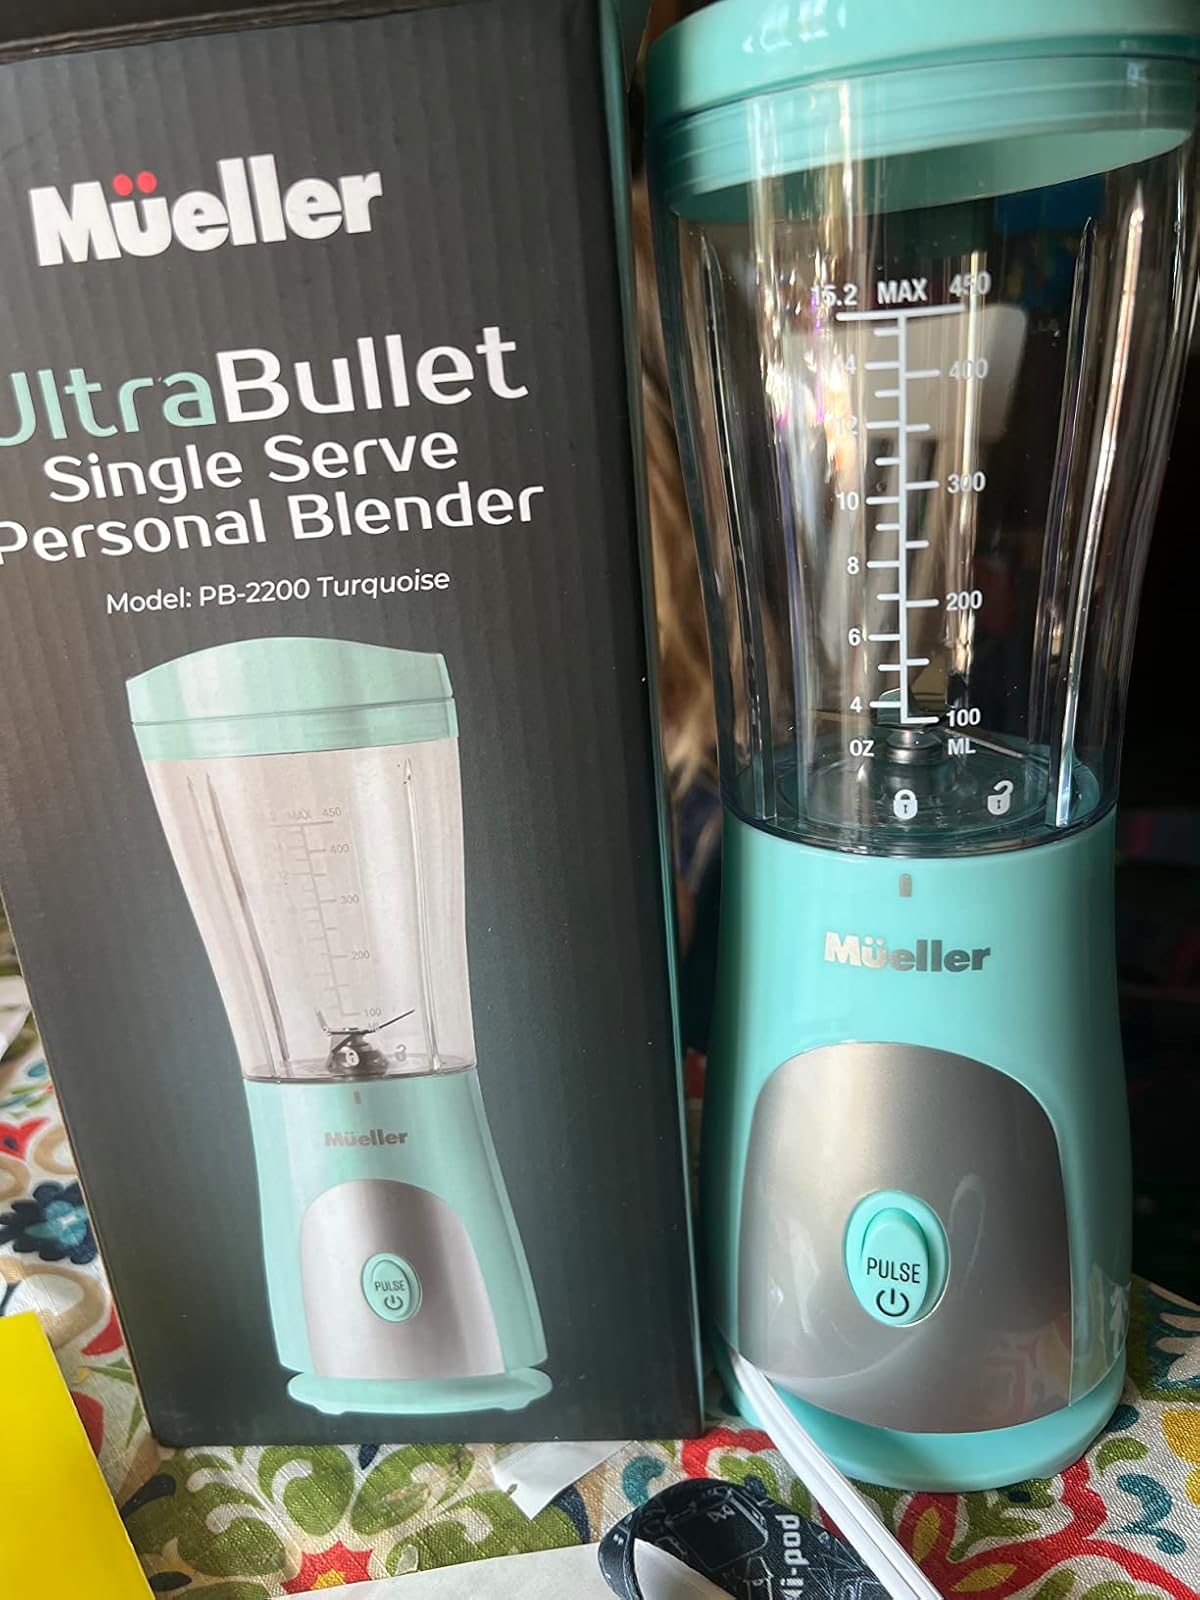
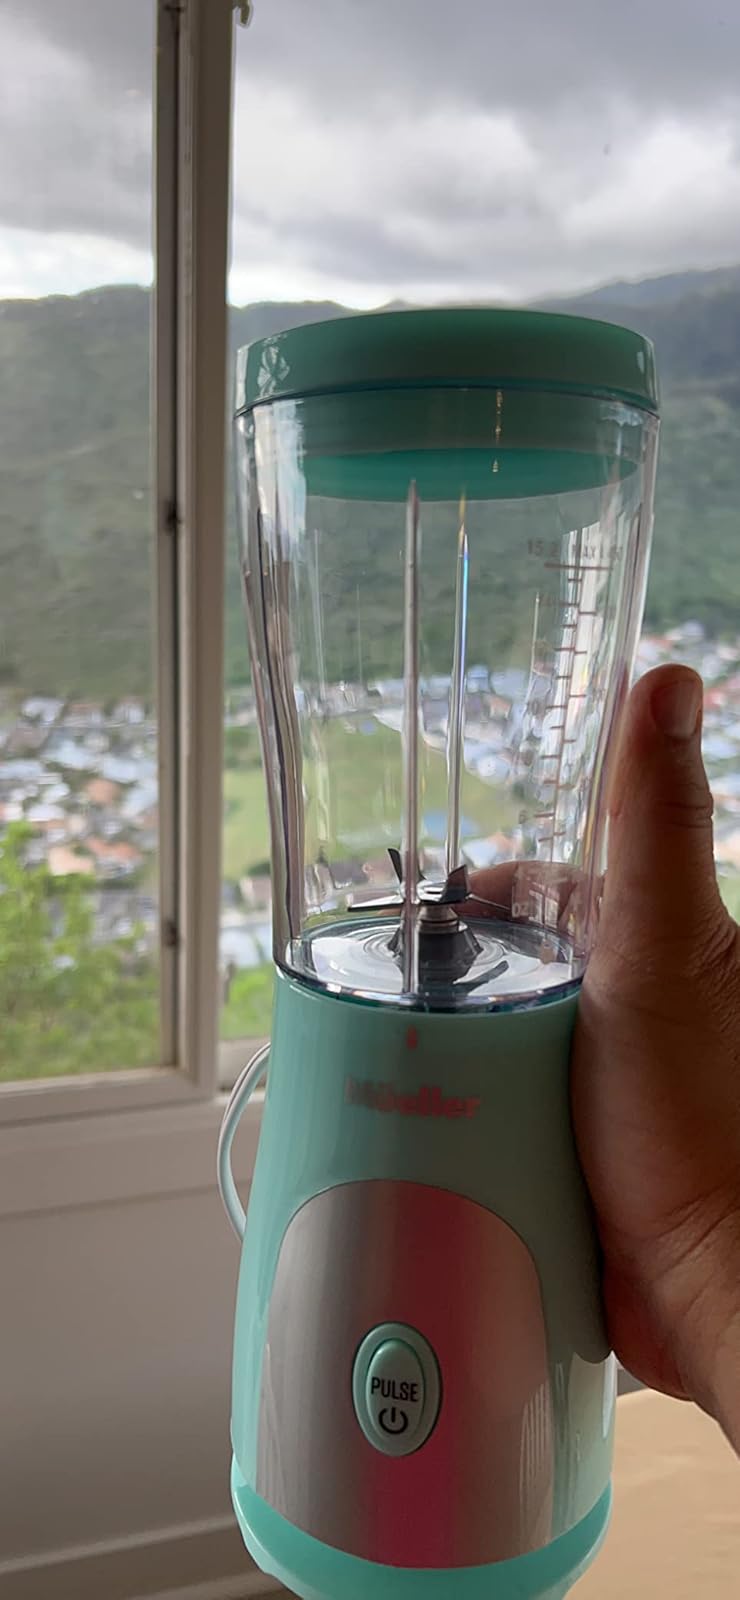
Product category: items_blender
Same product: yes